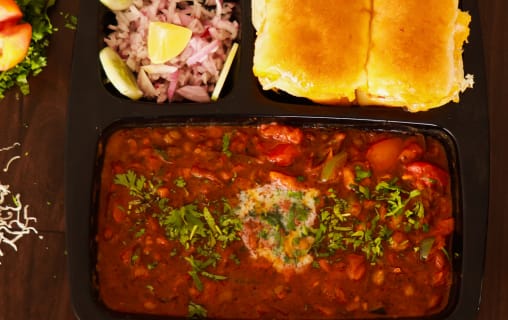
Dish: pav_bhaji